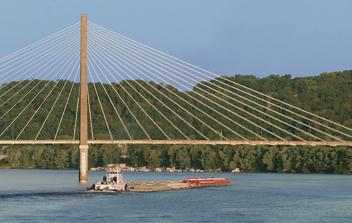
Building: East Huntington Bridge
Country: United States of America
Year built: 1985
Bridge in West Virginia and Proctorville, Ohio Frank Gatski Memorial Bridge Coordinates 38°26′01″N 82°23′23″W / 38.43361°N 82.38972°W / 38.43361; -82.38972 Carries 2 lanes of WV 106 / SR 775 Crosses Ohio River Locale Huntington, West Virginia and Proctorville, Ohio Official name Frank Gatski Memorial Bridge Other name(s) East Huntington Bridge, East End Bridge, 31st St Bridge Maintained by West Virginia Department of Transportation Characteristics Design Cable-stayed bridge Width 40.0 ft (12.20 m) Longest span 900.0 ft (274.32 m) History Opened August 1985 Location The East Huntington Bridge (officially the Frank Gatski Memorial Bridge , also called the East End Bridge or the 31st Street Bridge ) is a 900-foot (270 m) cable-stayed bridge crossing the Ohio River at Huntington, West Virginia . It carries West Virginia Route 106 on the West Virginia approach and OH 775 on the Ohio approach. The northern approach (from Ohio State Route 7 ) is the recently extended Ohio State Route 775 ; its southern terminus is a pair of ramps (northbound on-ramp from Fifth Avenue, southbound offramp to Third Avenue) connecting it to U.S. Route 60 . History View north at the south end of WV 106 at US 60 in Huntington The history of the span dates to the early 1970s when possible routings for a future Ohio River span were being discussed. To conform to the Huntington city comprehensive plan, the alignment preferred by the city was one that connected to Interstate 64 outside of the city boundaries. Many favored a plan about one mile north of the city along WV 2 . Work began on the bridge in 1983 and was completed in August 1985 at a cost of $38 million. The designer of the bridge was Arvid Grant and Associated of Olympia, Washington and was the first bridge of its type in West Virginia . It was only the second of its kind in the United States since it utilized concrete instead of steel for its construction. It was built as a FHWA demonstration project. The Ohio River span and approach ramps on both sides of the river completed was what was known as Phase I. Future plans involved tolling the bridge and connecting it to U.S. Route 60 four blocks east. The bridge was renamed for Marshall University's first member of the Pro Football Hall of Fame , Frank "Gunner" Gatski , during halftime of the Marshall-UTEP Football game on November 18, 2006. See also List of crossings of the Ohio River Transportation in Huntington, West Virginia References